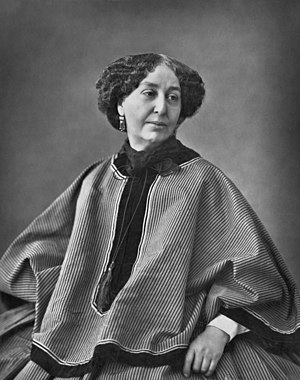
George Sand
Armandine Aurore Lucile Dudevant født Dupin var en fransk forfatter og baronesse. Hun brugte pseudonymet George Sand.